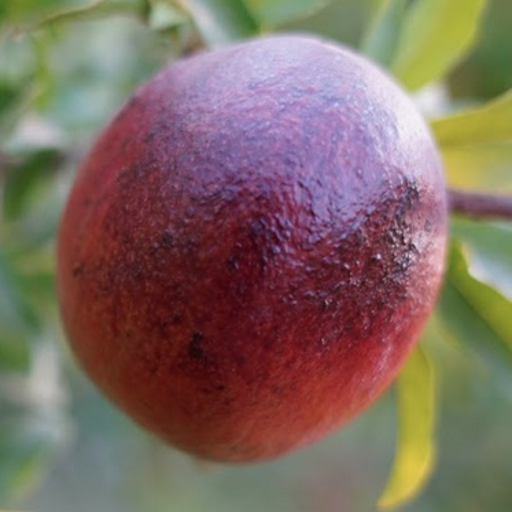
Label: Sunburn